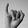
ASL letter: I